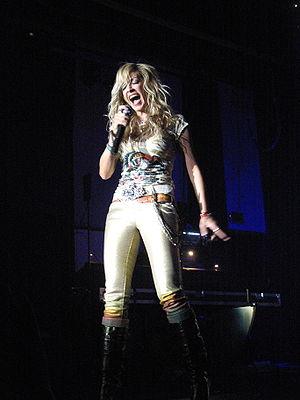
Ánna Víssi est une chanteuse chypriote grecque née à Pýla le 20 décembre 1957.